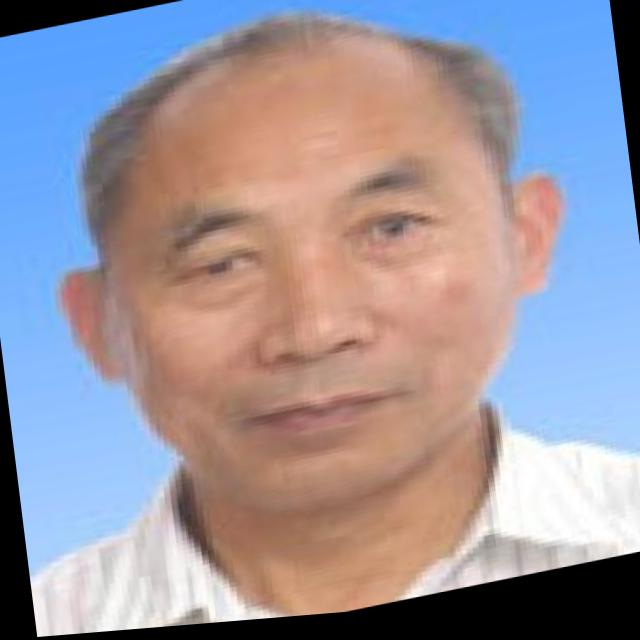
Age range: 45-64